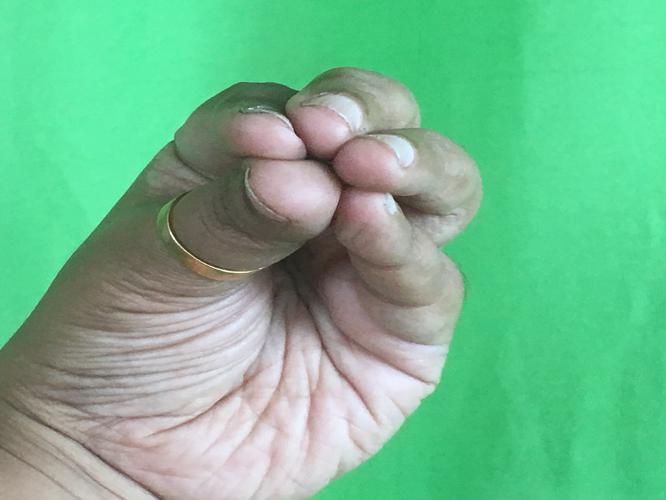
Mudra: Mukulam
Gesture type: single_hand